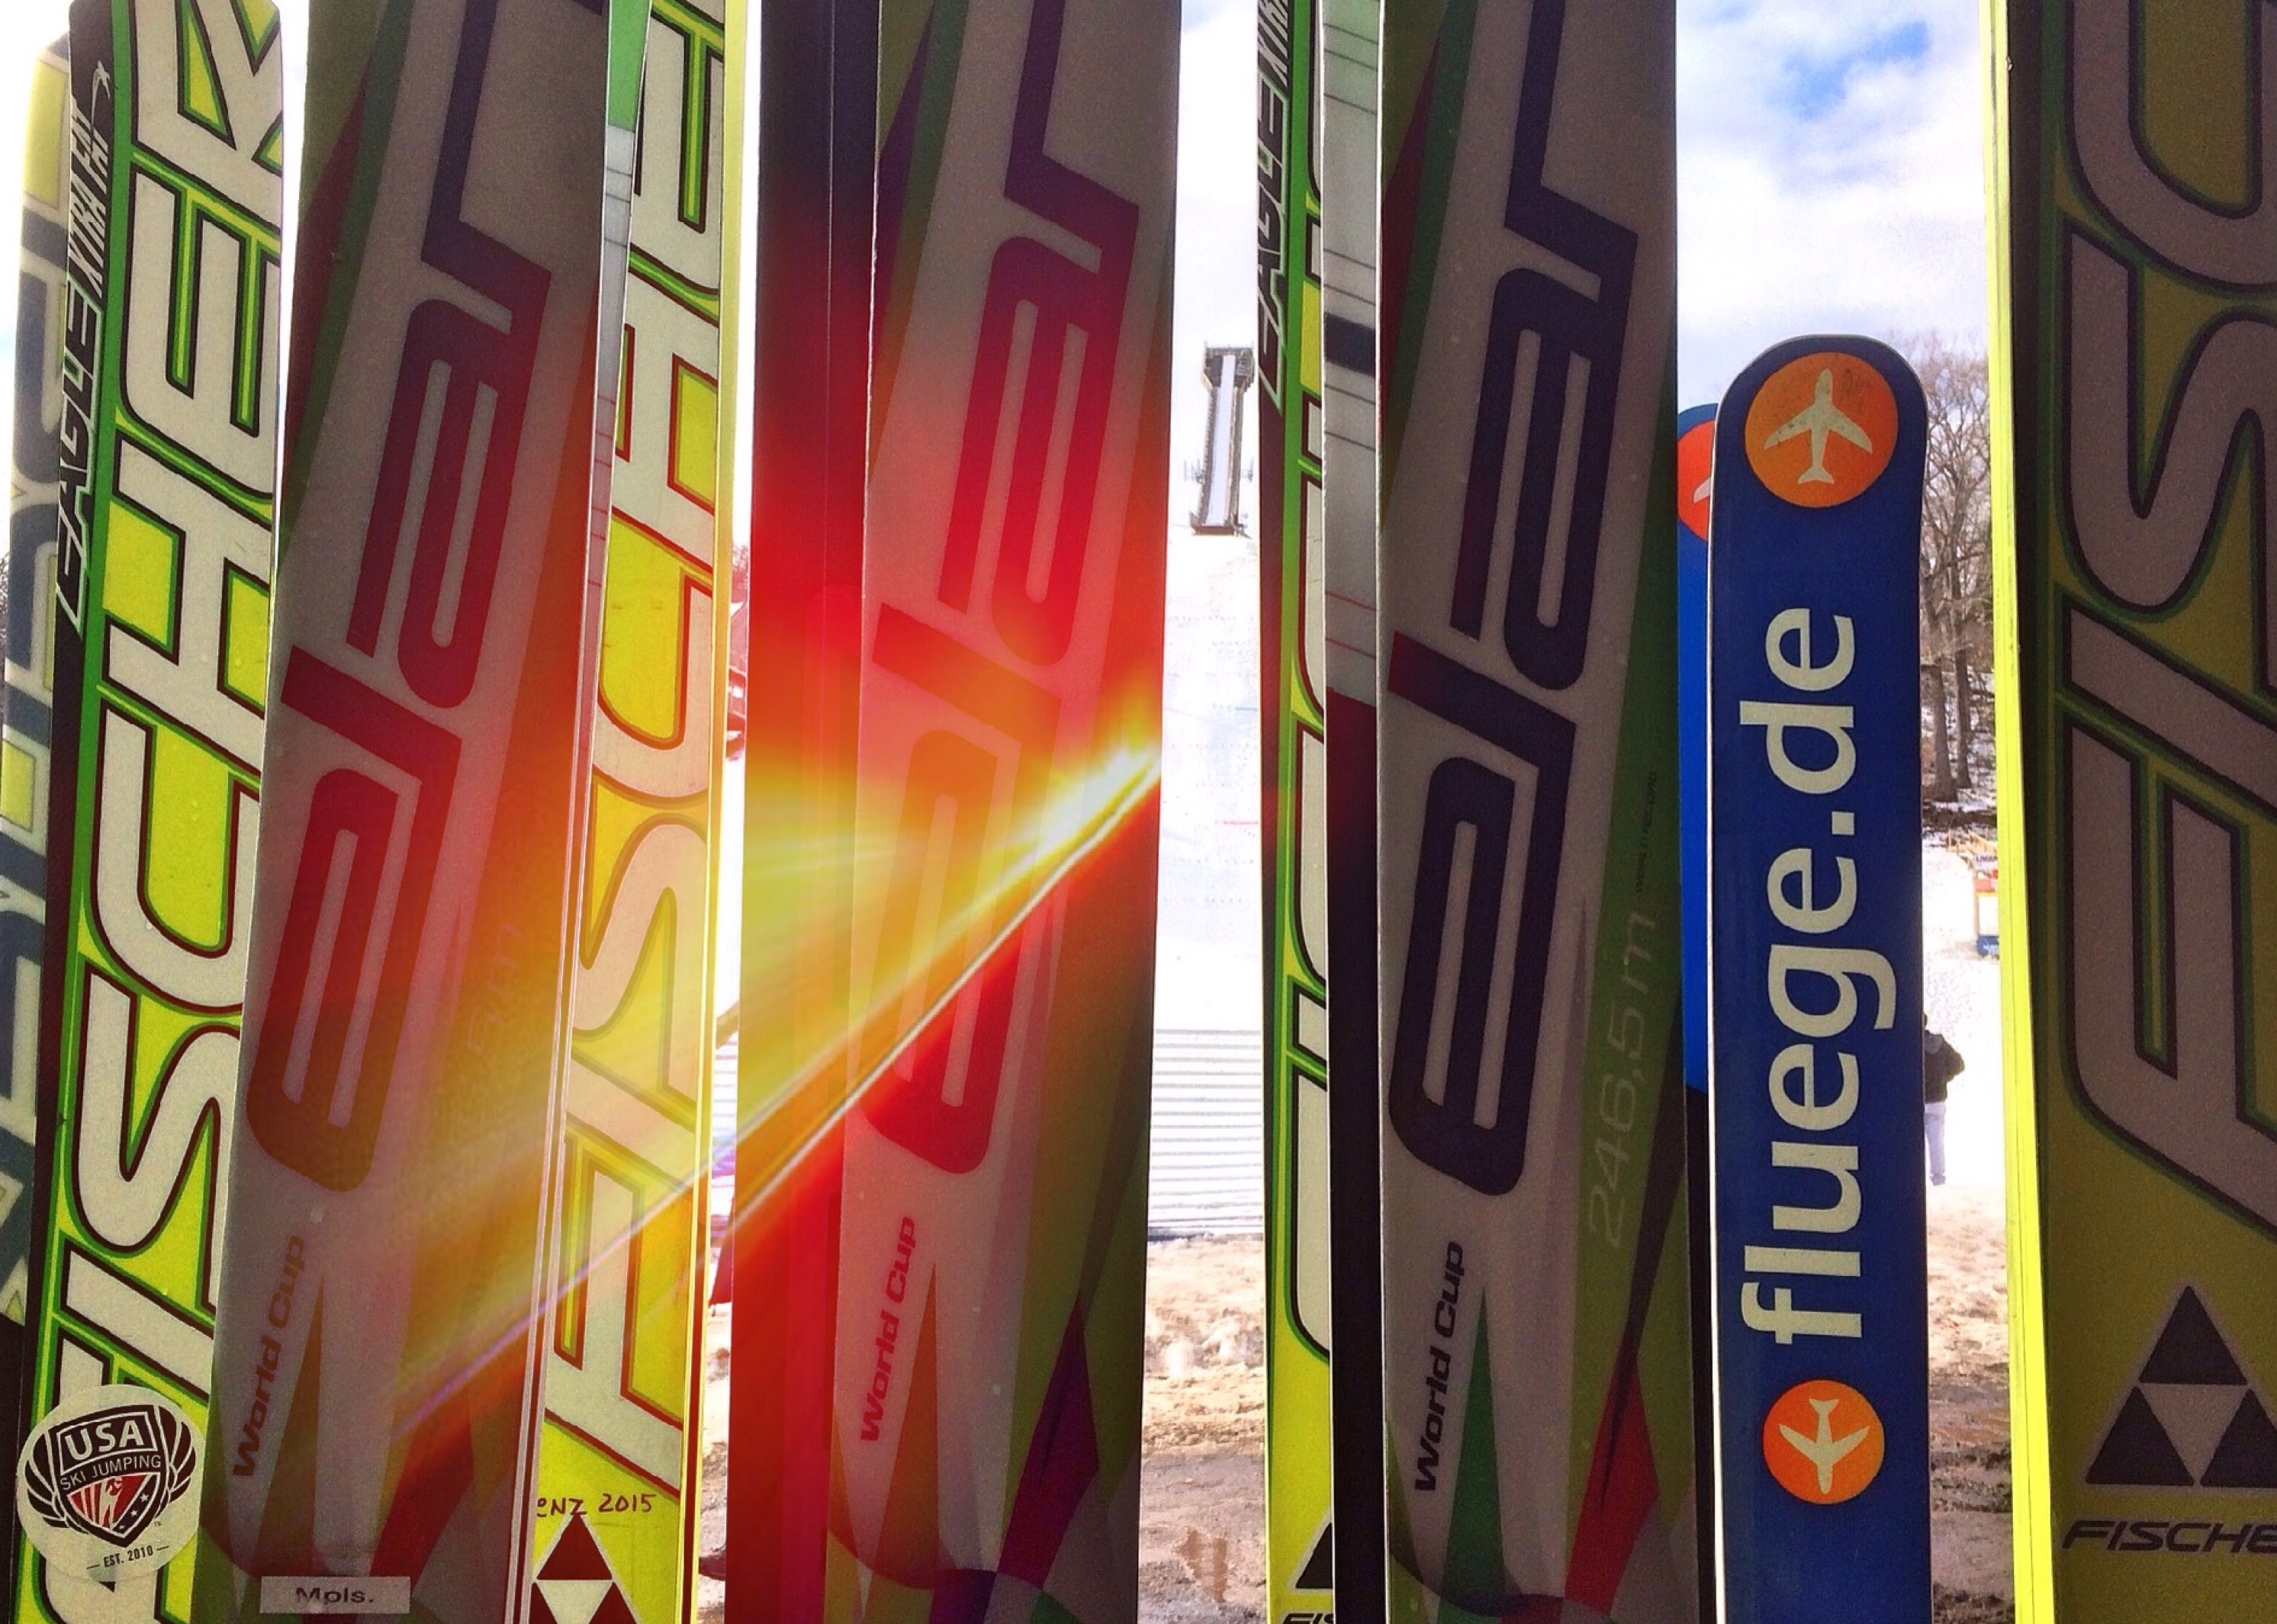
snow, cold, winter, sport, advertising, color, banner, extreme, skiing, art, skis, modern art